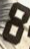
Number: 8